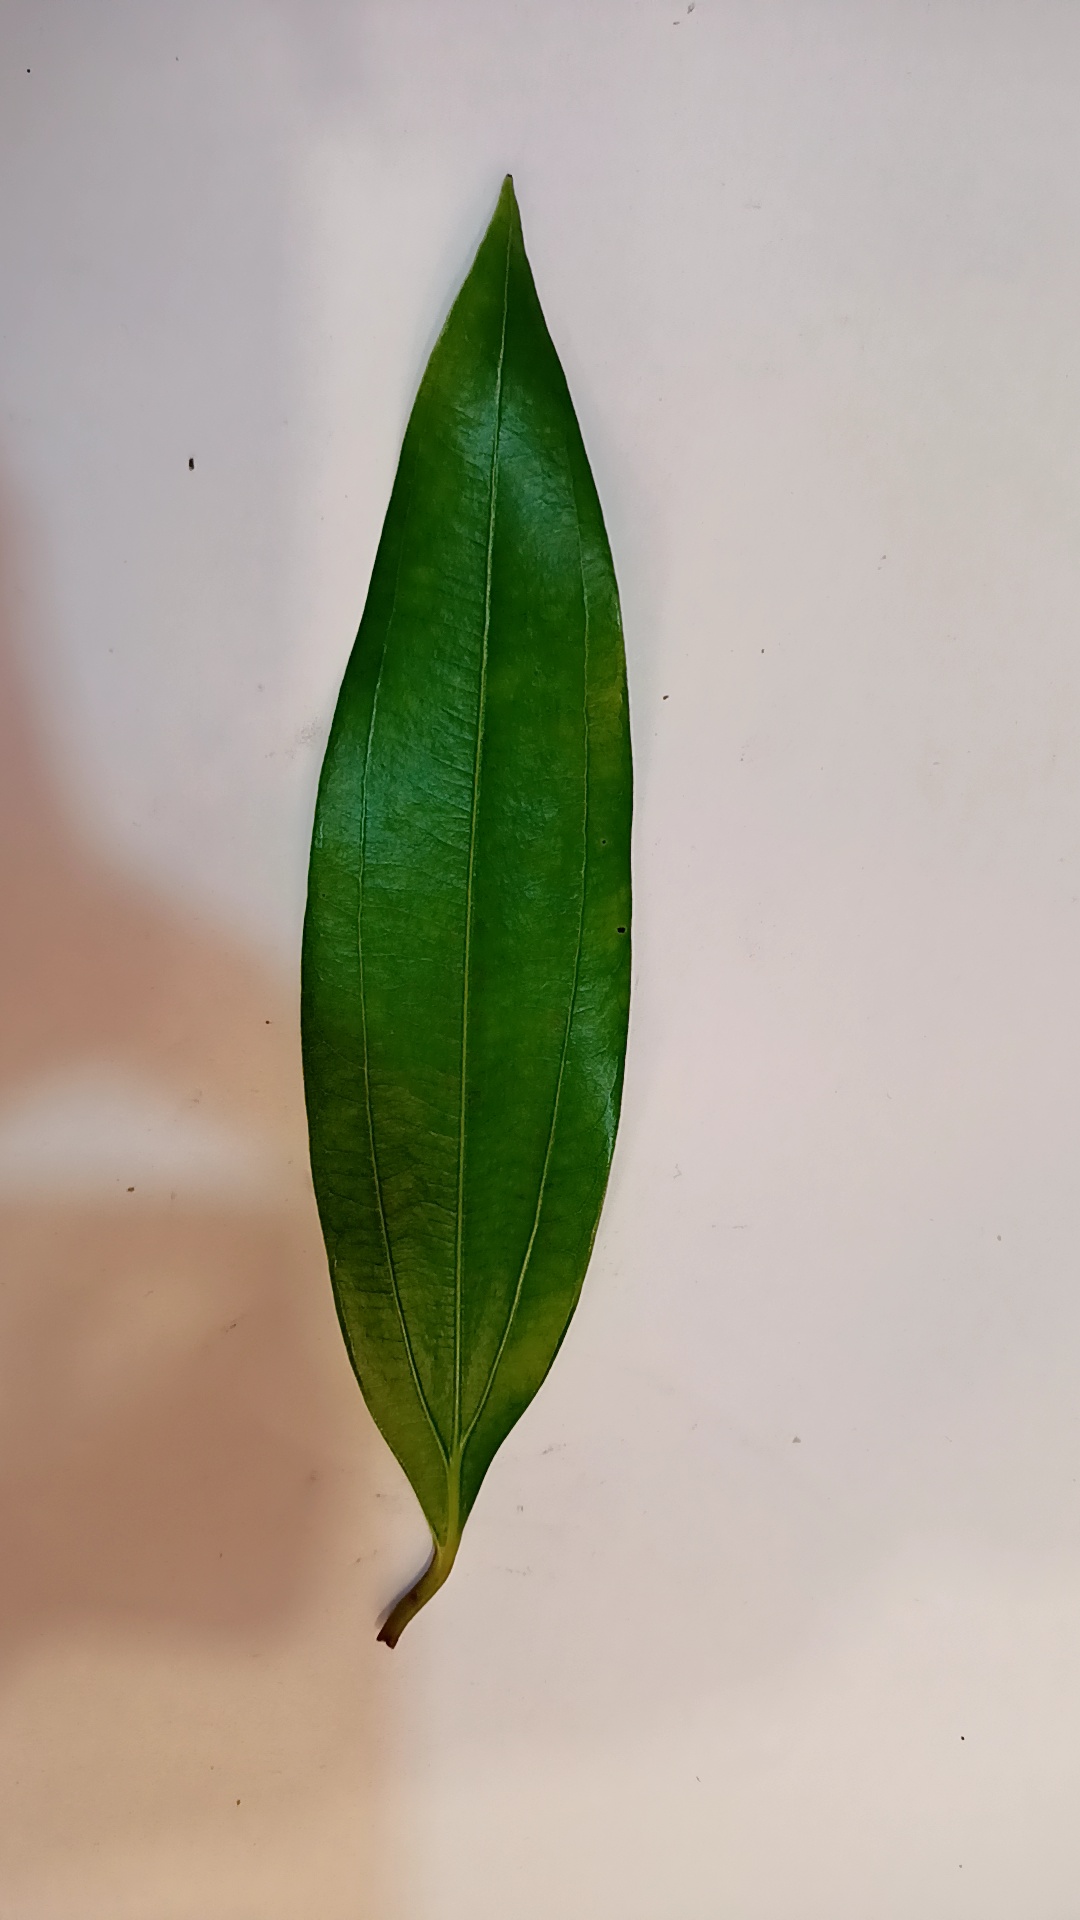
Label: Healthy